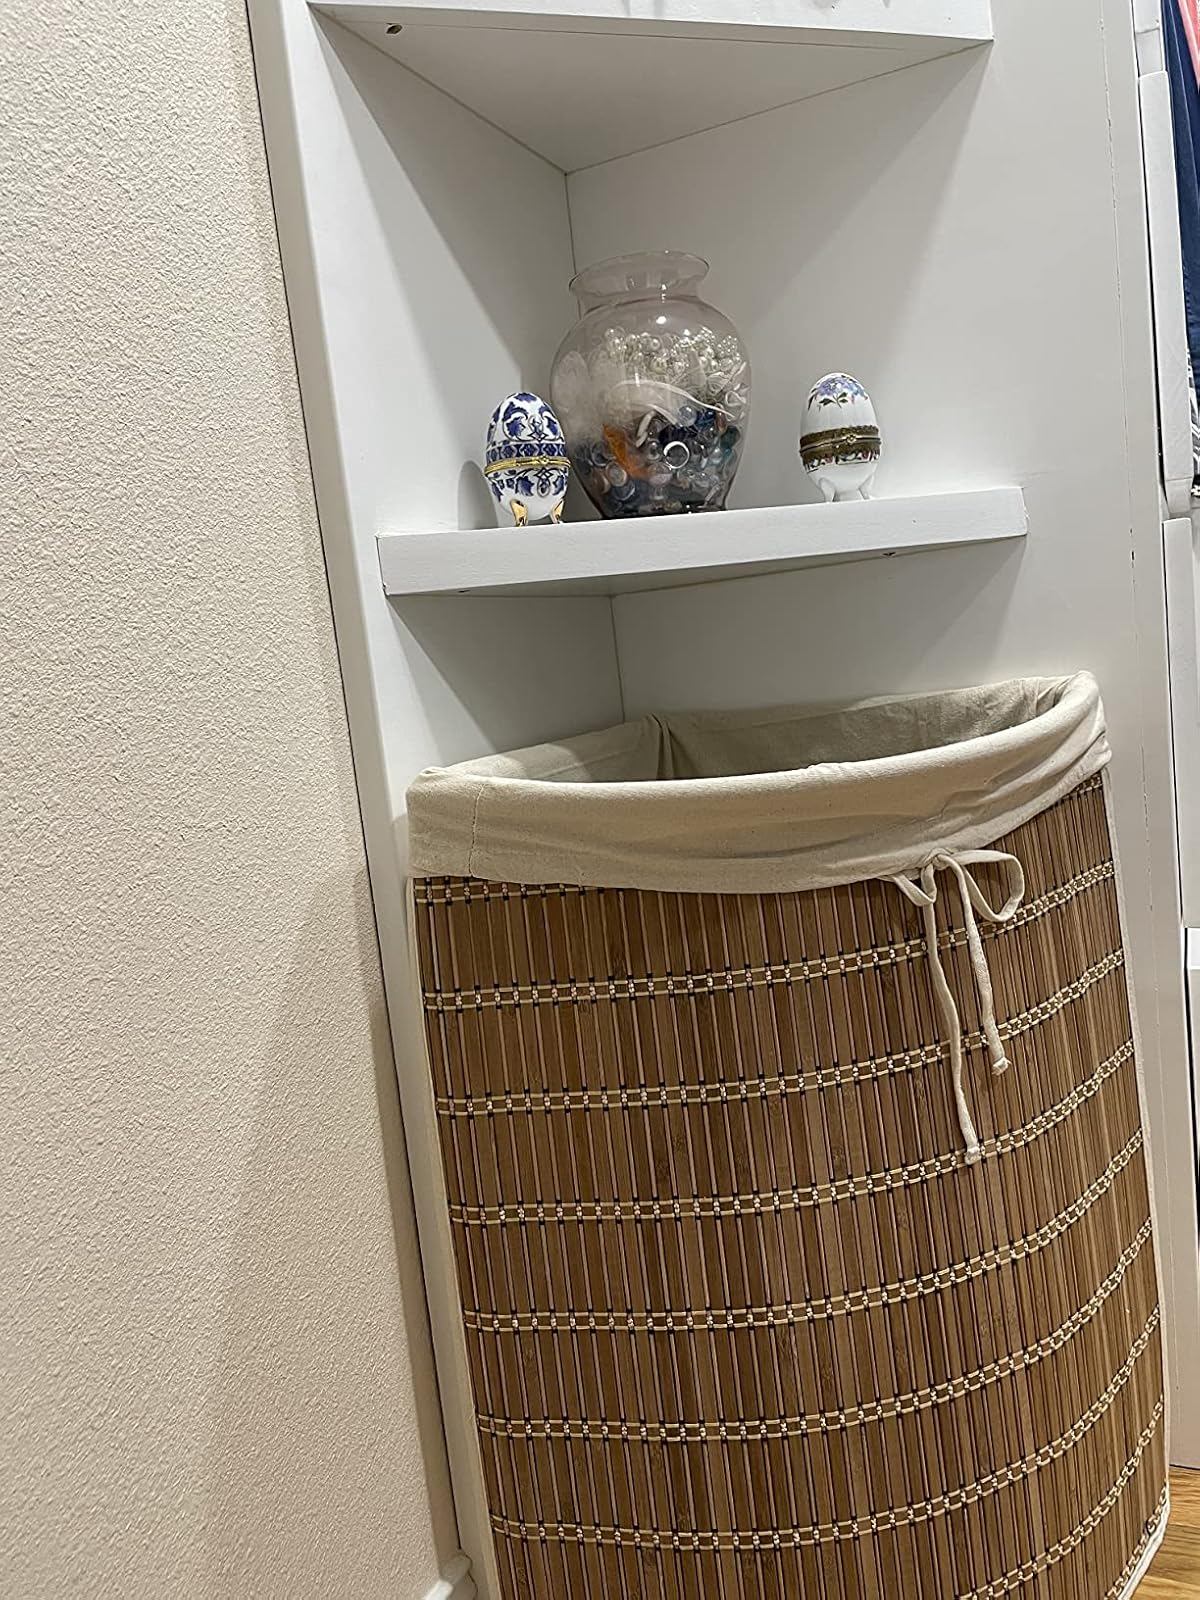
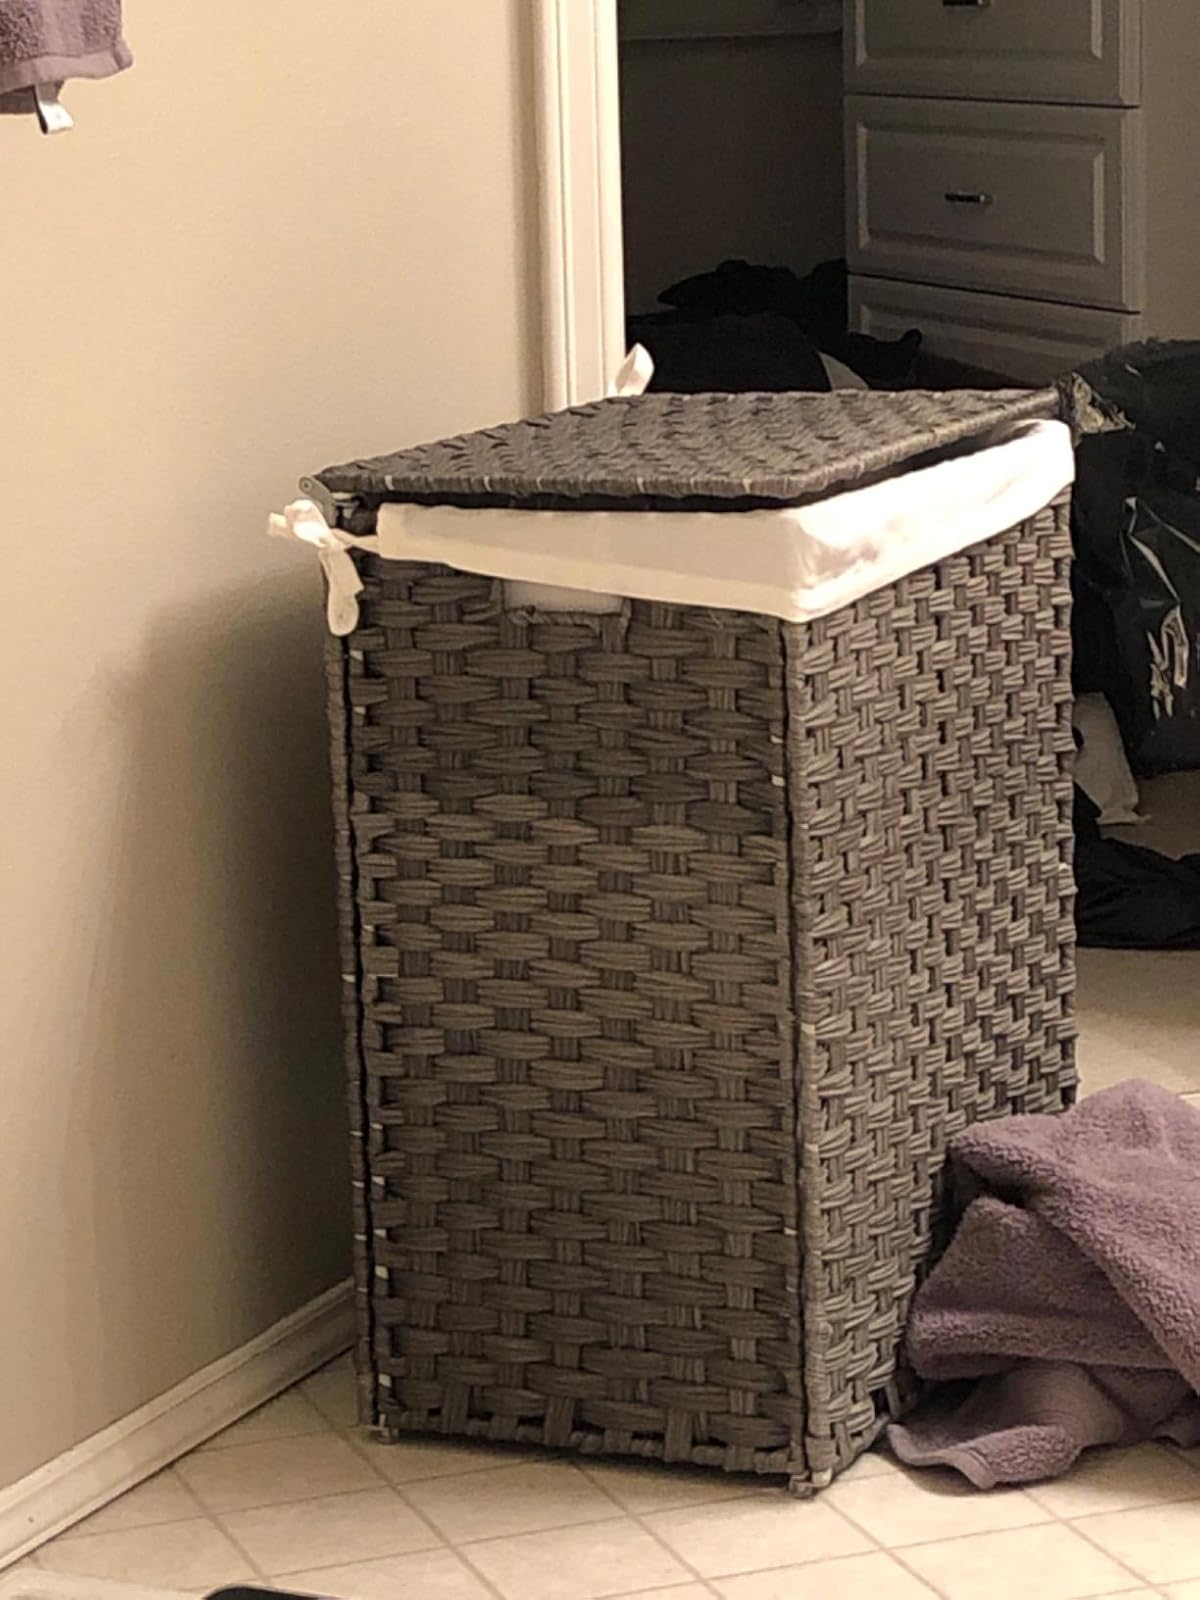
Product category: items_hamper
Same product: no